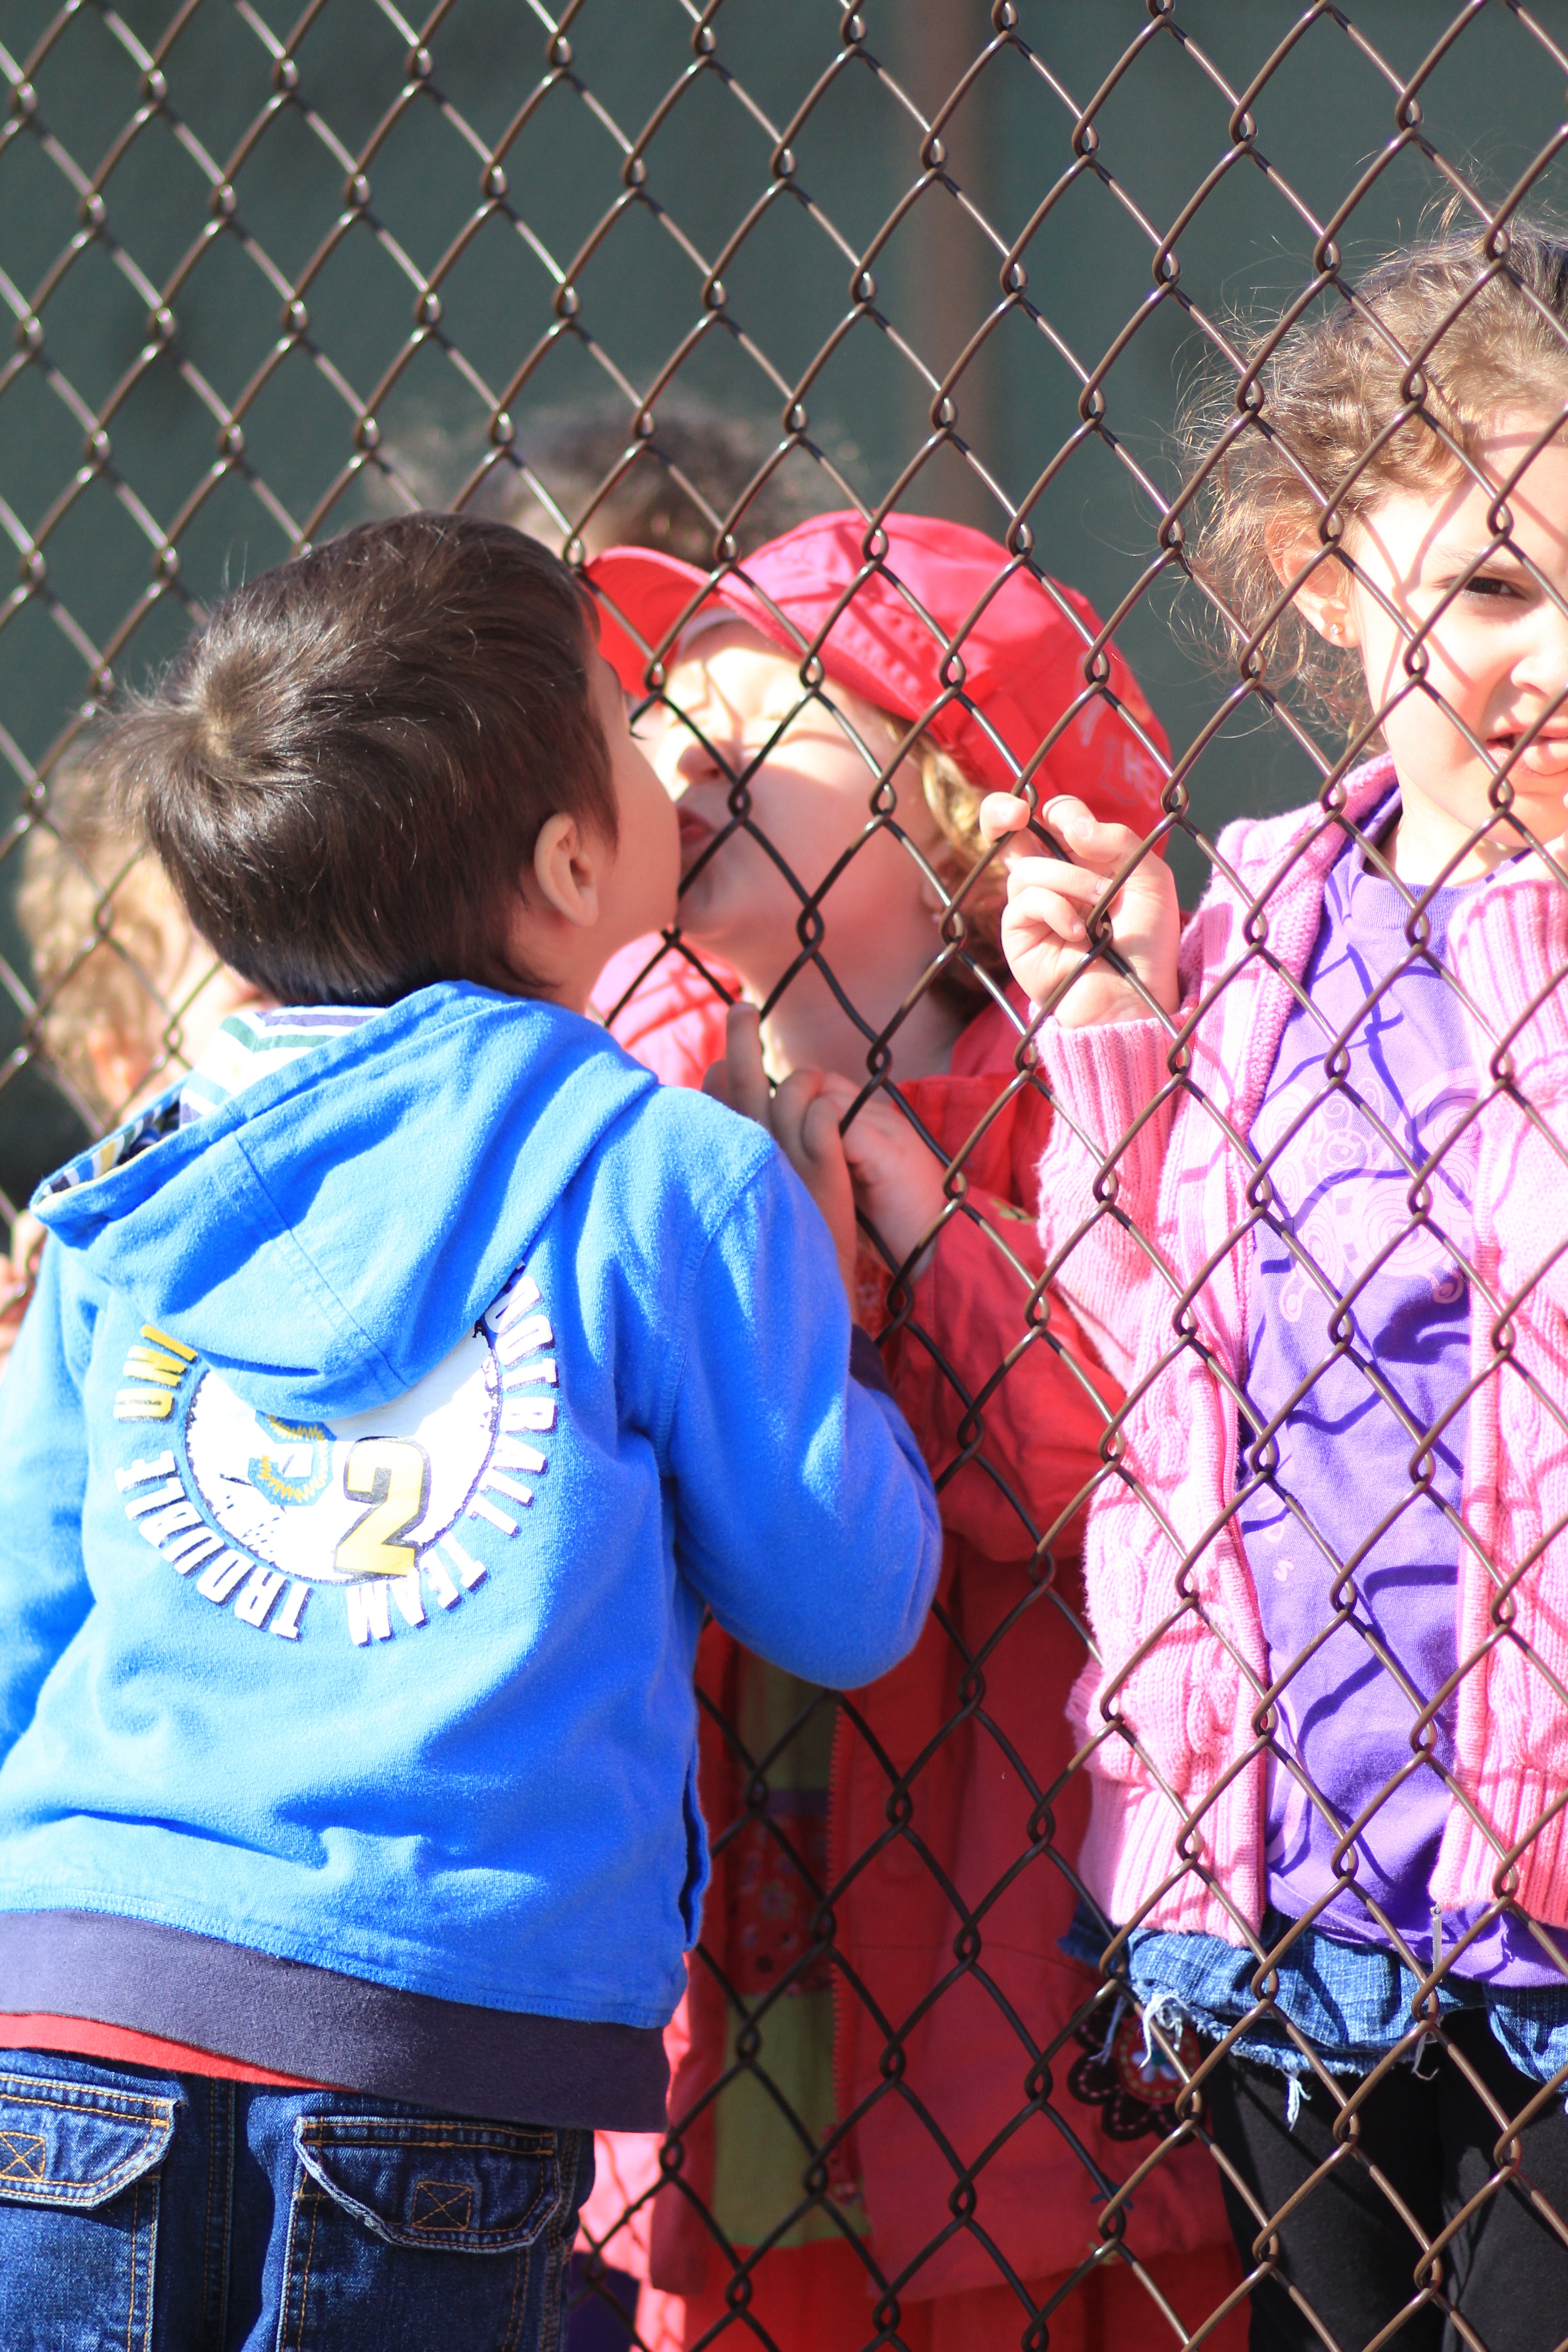
play, color, child, interaction